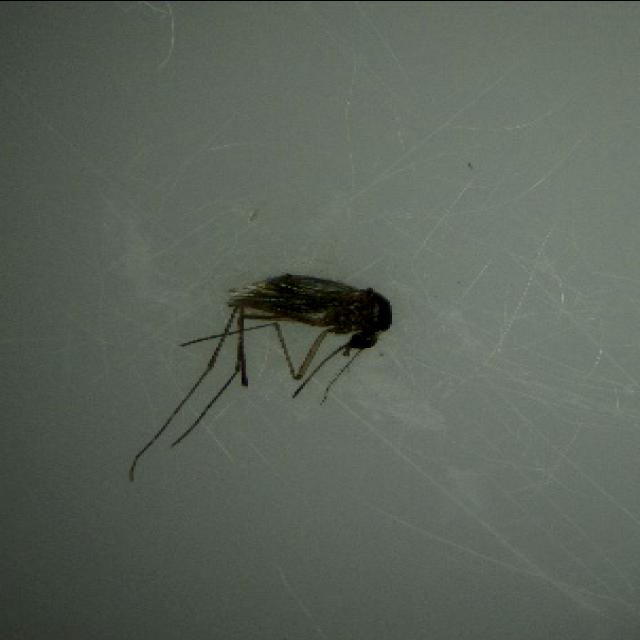
Species: aedes_vexans